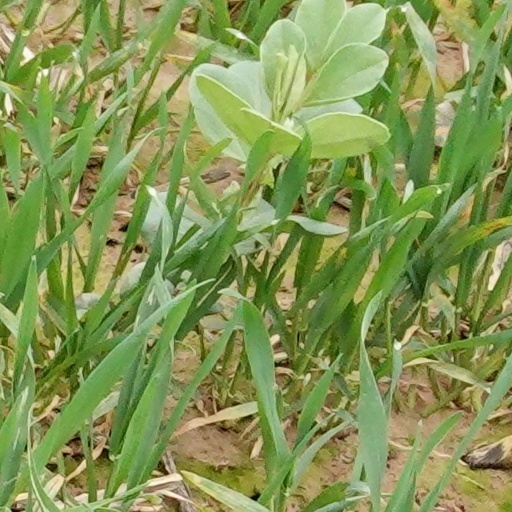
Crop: wheat